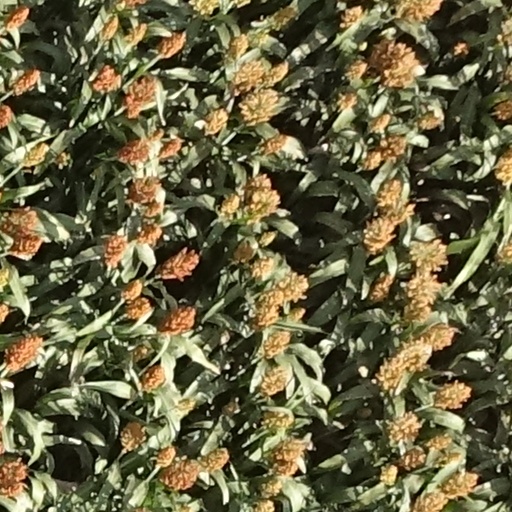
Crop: sorghum